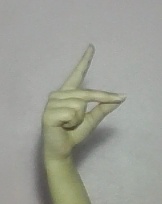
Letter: ta